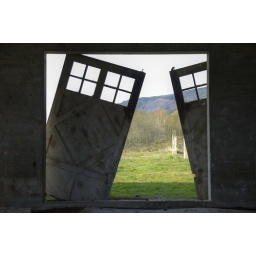
The former Northern State Hospital cattle barn doors in Sedro-Wooley.